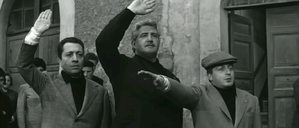
Gli eroi del doppio gioco est une comédie italienne réalisée par Camillo Mastrocinque en 1962.